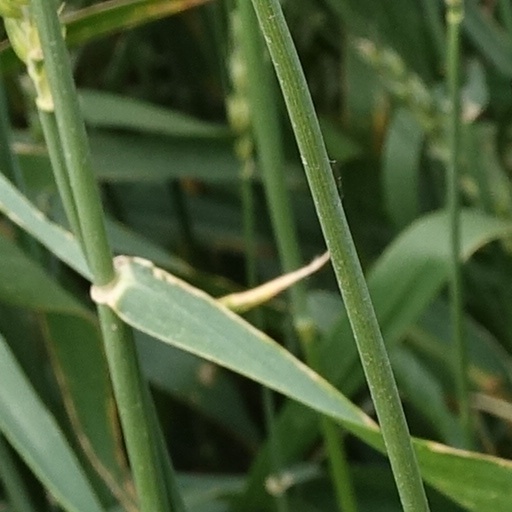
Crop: wheat